Ruth Ronnen

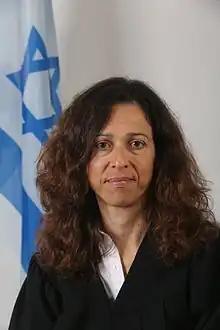
Ruth Ronnen

Ruth Ronnen (born 1962) is an Israeli jurist who has served as a Justice on the Supreme Court of Israel since June 2022. She has been described as "liberal".